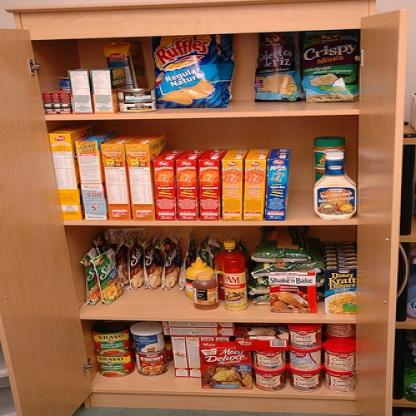
Scene: Indoor